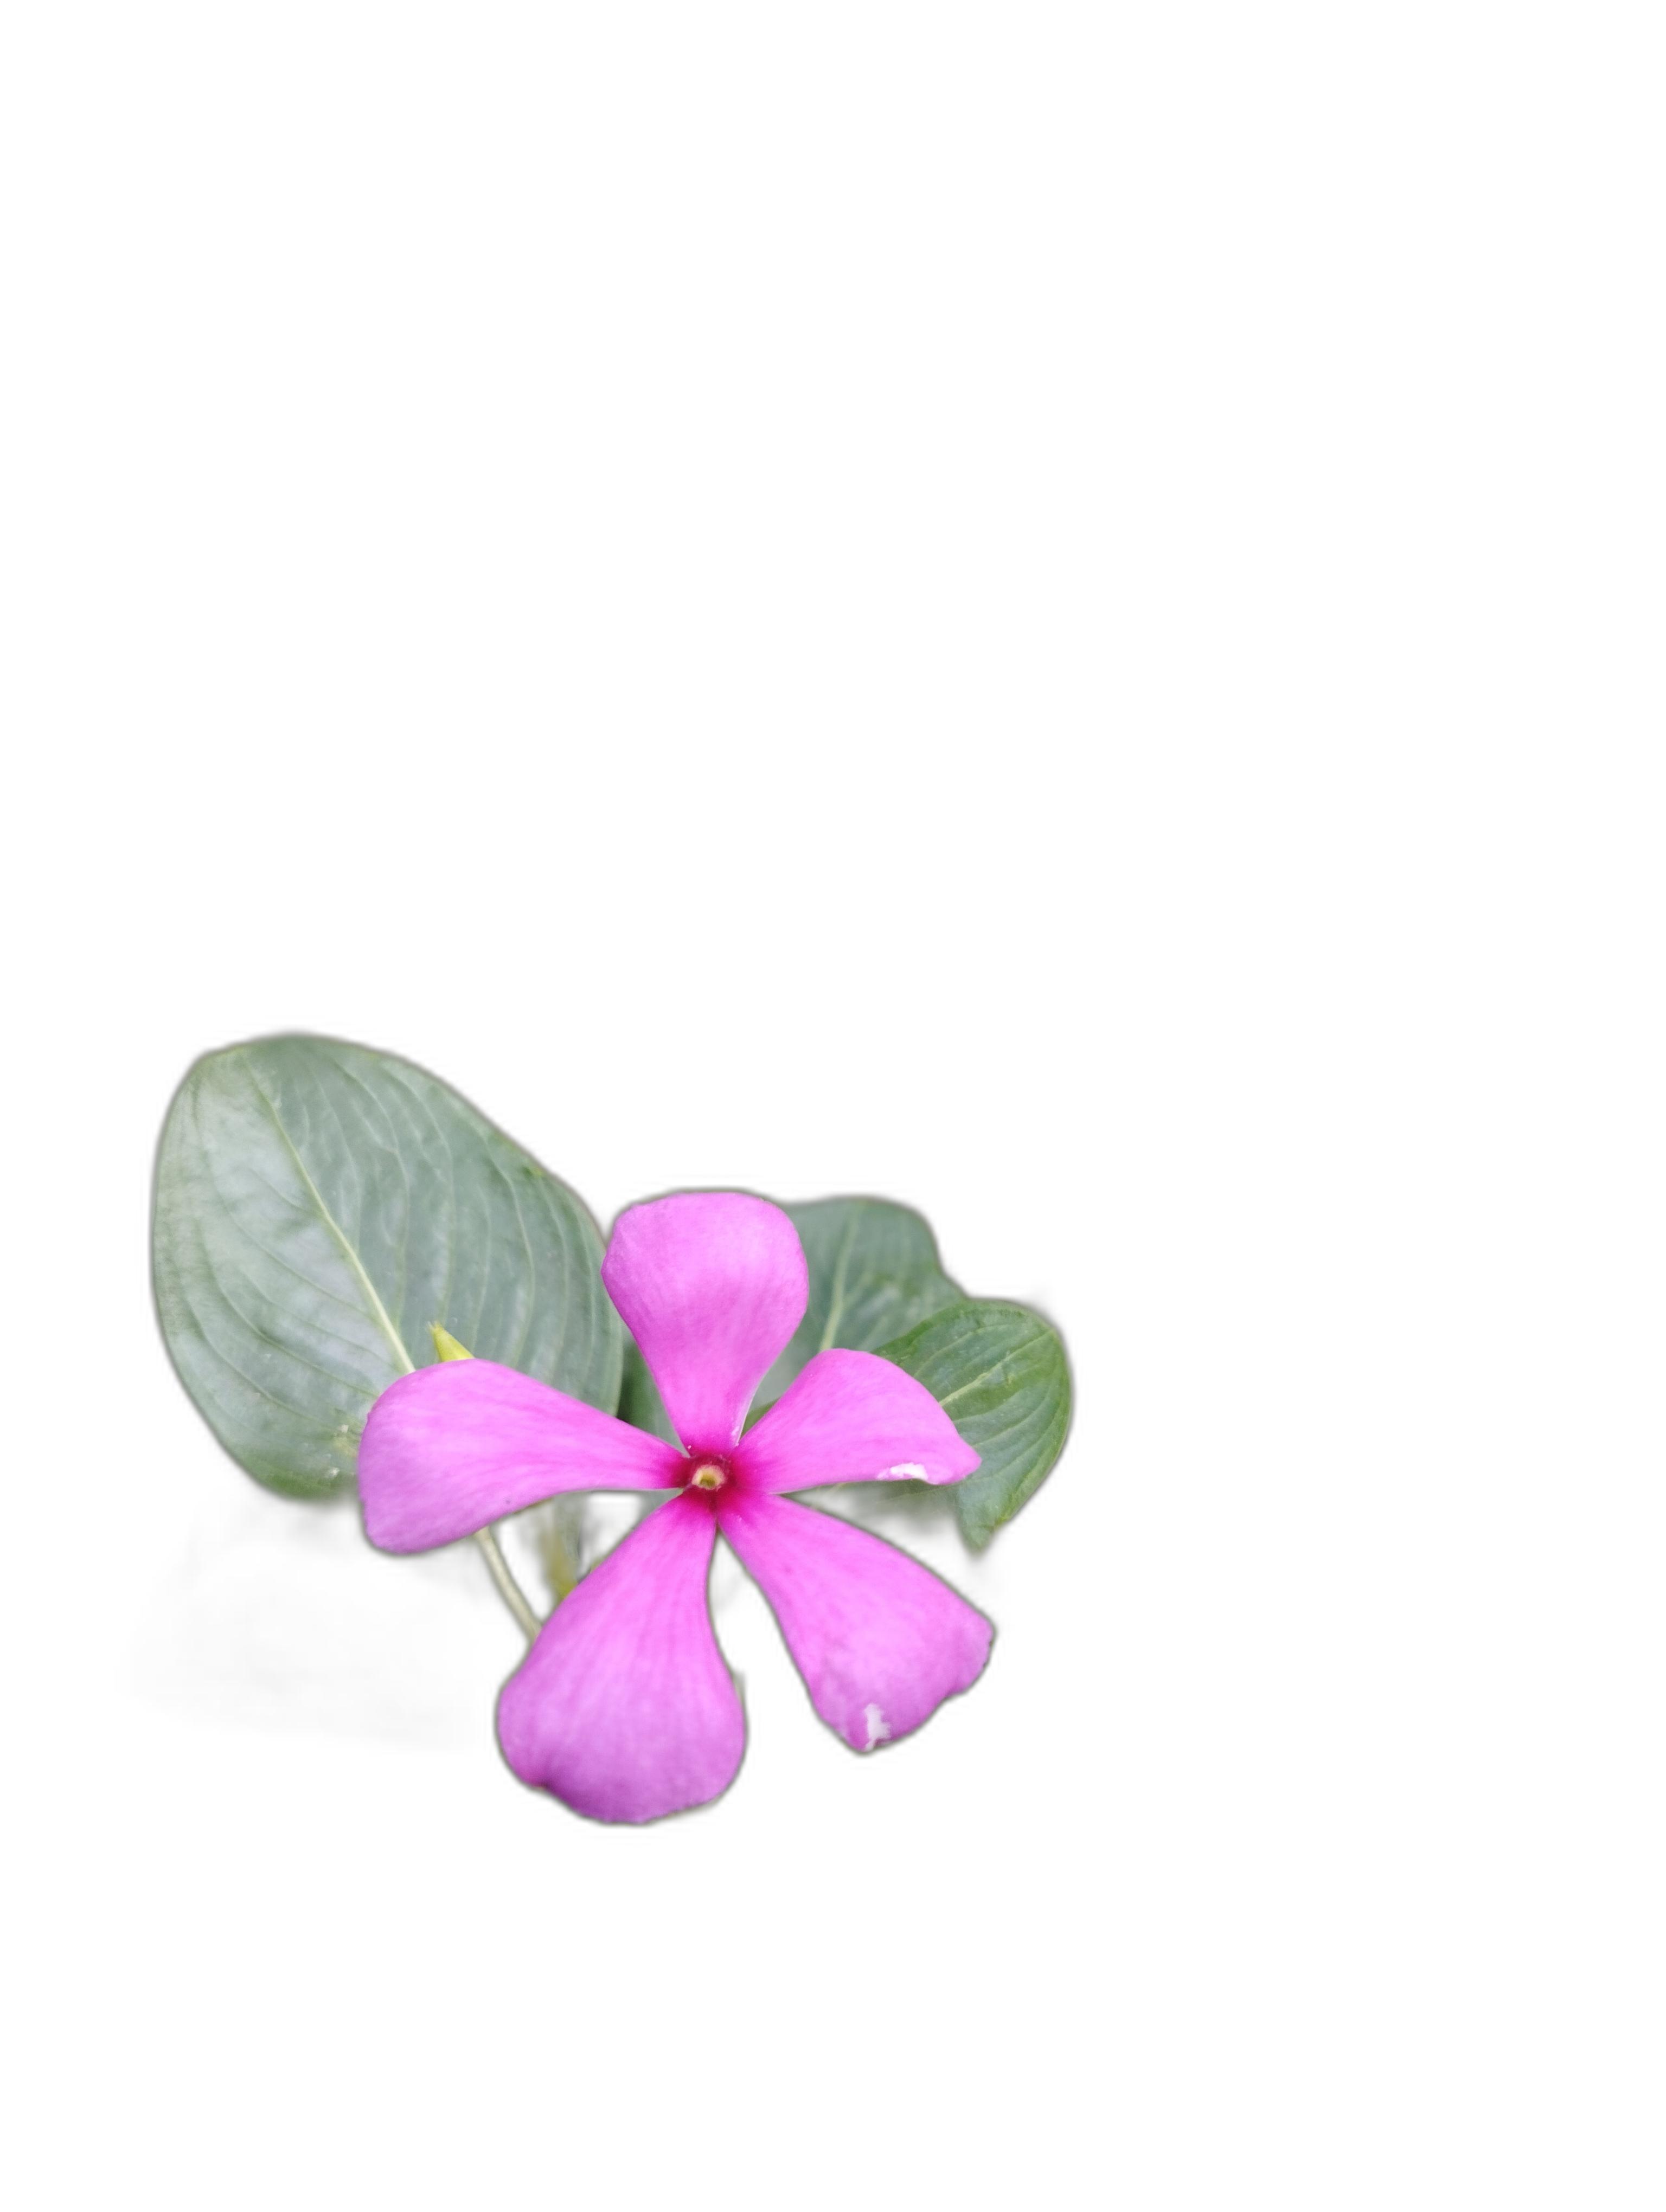
Label: Madagascar periwinkle